Temoaya

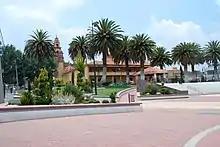
Looking in the direction of the church from the plaza

The town and seat of the municipality is the center of commerce for the area, providing basic needs such as food, tools, hardware, paper, sewing supplies, clothes and other items. Much of the commerce is done by sidewalk vendors and the weekly tianguis on Sundays is important, as the seat does not have a permanent market. Local dishes such as barbacoa, chicharrón, carnitas and others are mostly available during the Sunday market. The center of the town in a large plaza, which is surrounded by many old adobe houses with red tile roofs. Away from the main square, many of the buildings date from the 19th century.